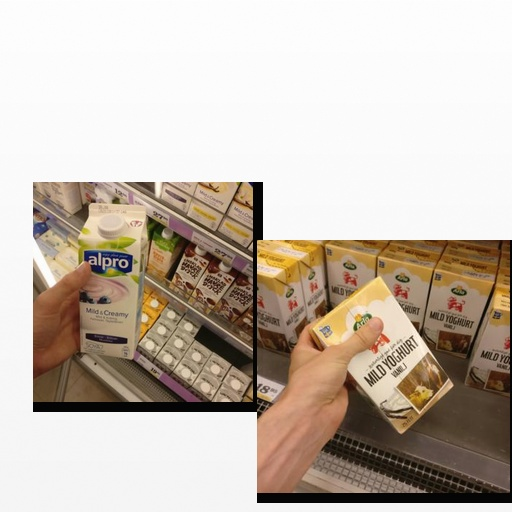
Food items: vanilla_yoghurt, blueberry_soy_yogurt